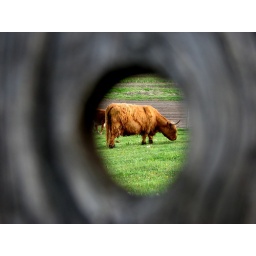
Heather, the highland cow through the hole in the fence post